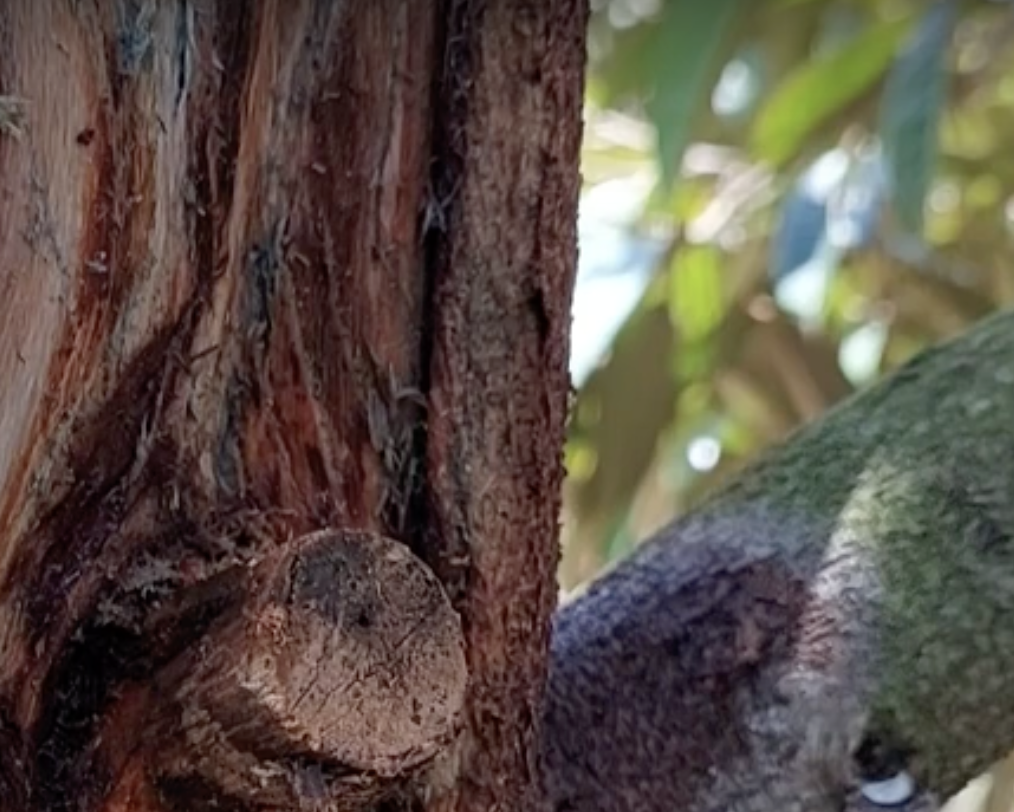
Label: stem_cracking_ gummosis